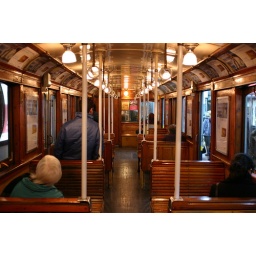
Line A of the Buenos Aires subway uses wooden cars from the 1920s, supposedly the oldest still in operation.